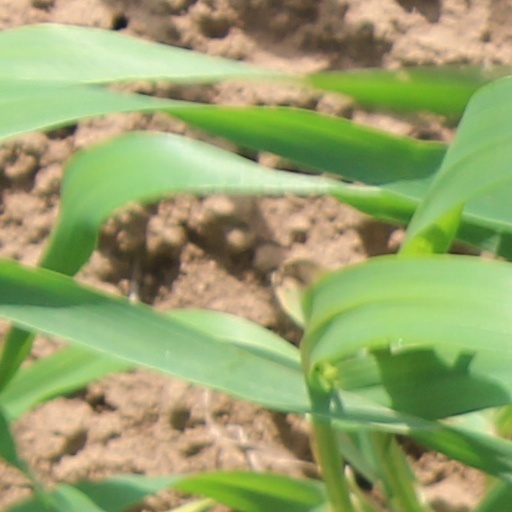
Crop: wheat